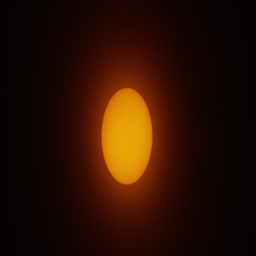
close up just before solar eclipse .